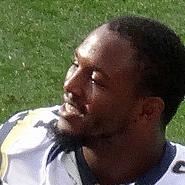
Age: 22